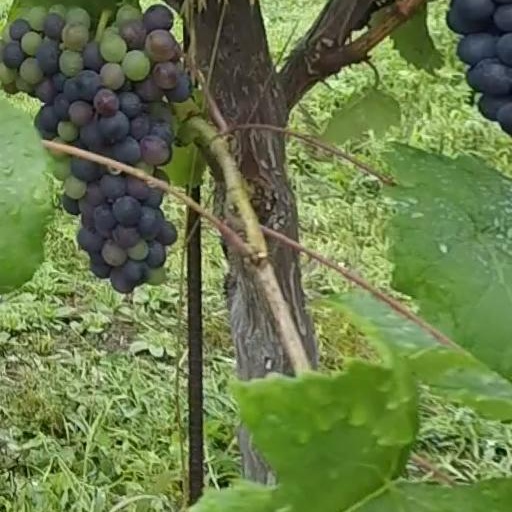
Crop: grape